Chagos Archipelago

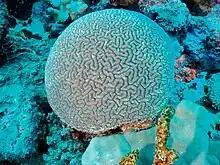
The brain coral "Ctenella chagius" is endemic to the reefs of the Chagos.

In 2002, Diego Garcia was used twice for US rendition flights.